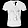
Label: T - shirt / top